Olaus Islandsmoen

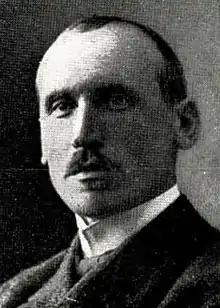
Portrait of Olaus Islandsmoen

Olaus Islandsmoen (1873 in Sør-Aurdal – 1949) was a Norwegian educator, museologist and politician.